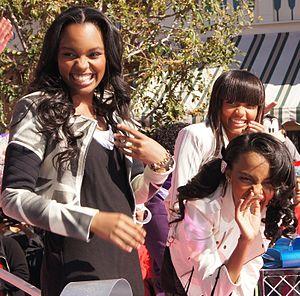
China Anne McClain est une actrice, chanteuse et danseuse afro-américaine née le 25 août 1998, à Decatur, en Géorgie.
Les McCLAIN forment un groupe de musique pop américaine, formé à Los Angeles en 2011.